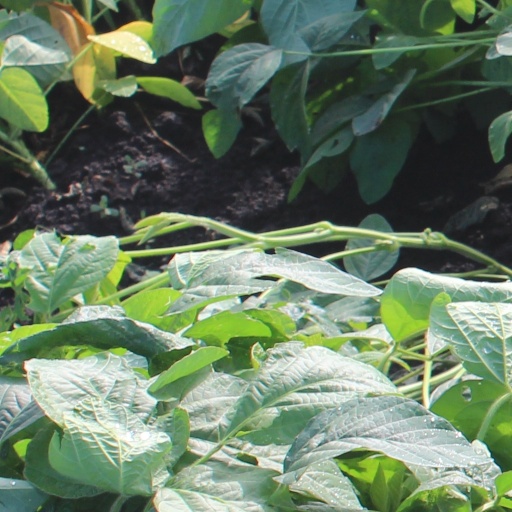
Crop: soybean